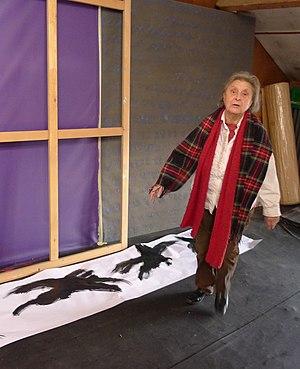
Judit Reigl dans son atelier de Marcoussis février 2012
Judit Reigl, née le 1ᵉʳ mai 1923 à Kapuvár et morte le 6 août 2020, est une artiste peintre française d'origine hongroise.